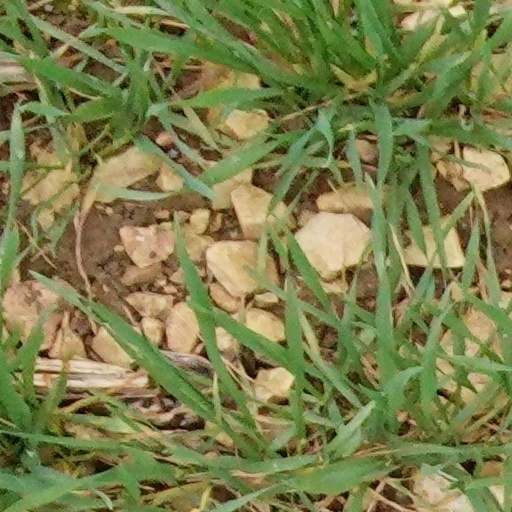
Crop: wheat